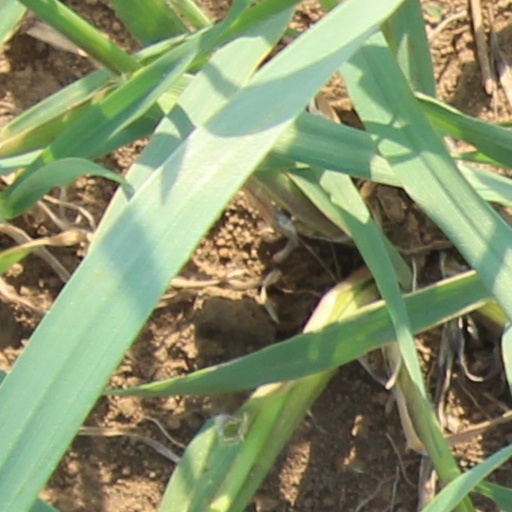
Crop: wheat